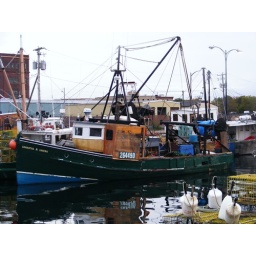
old rusty crab boat in New Bedford Mass